Weissenburg Abbey, Alsace

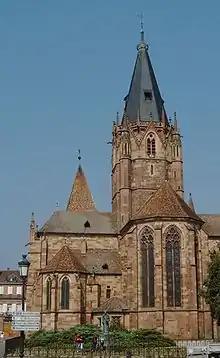
Collegiate Church of SS. Peter and Paul, part of the old abbey

Weissemburg Abbey, also Wissembourg Abbey, is a former Benedictine abbey (1524–1789: collegiate church) in Wissembourg in Alsace, France.